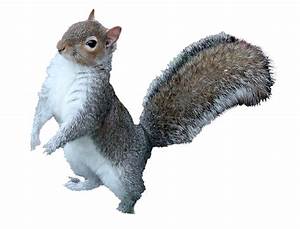
Label: scoiattolo